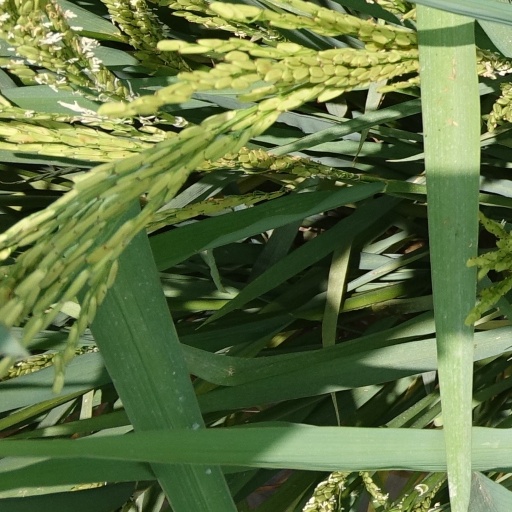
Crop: rice